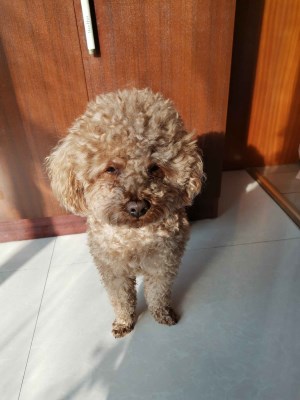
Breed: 7449-n000128-teddy